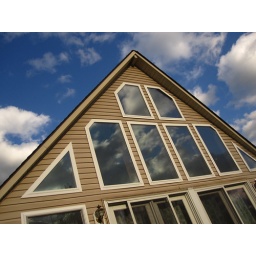
My house in Romney, West Virginia with Shot of clouds in window 2